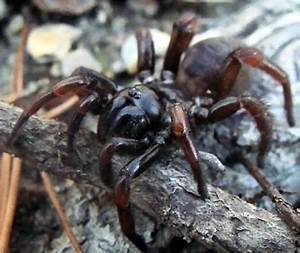
spider